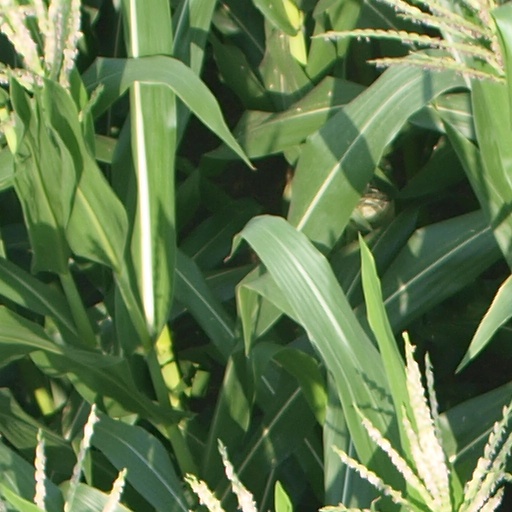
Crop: maize; corn